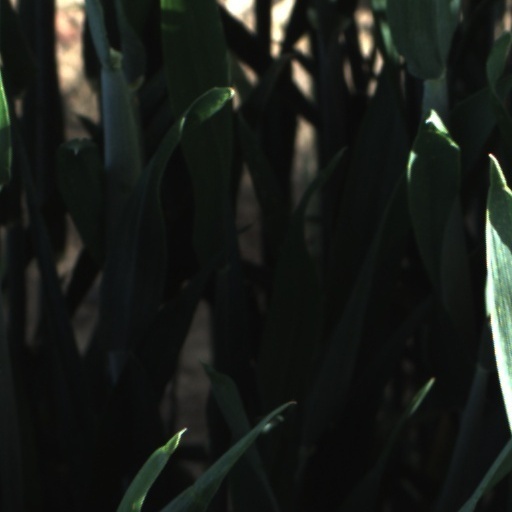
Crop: wheat